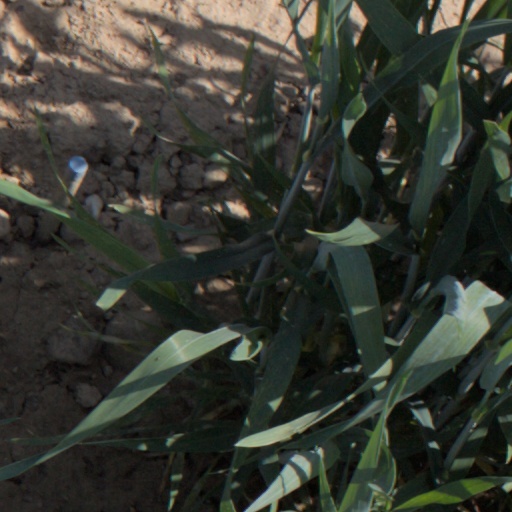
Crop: wheat